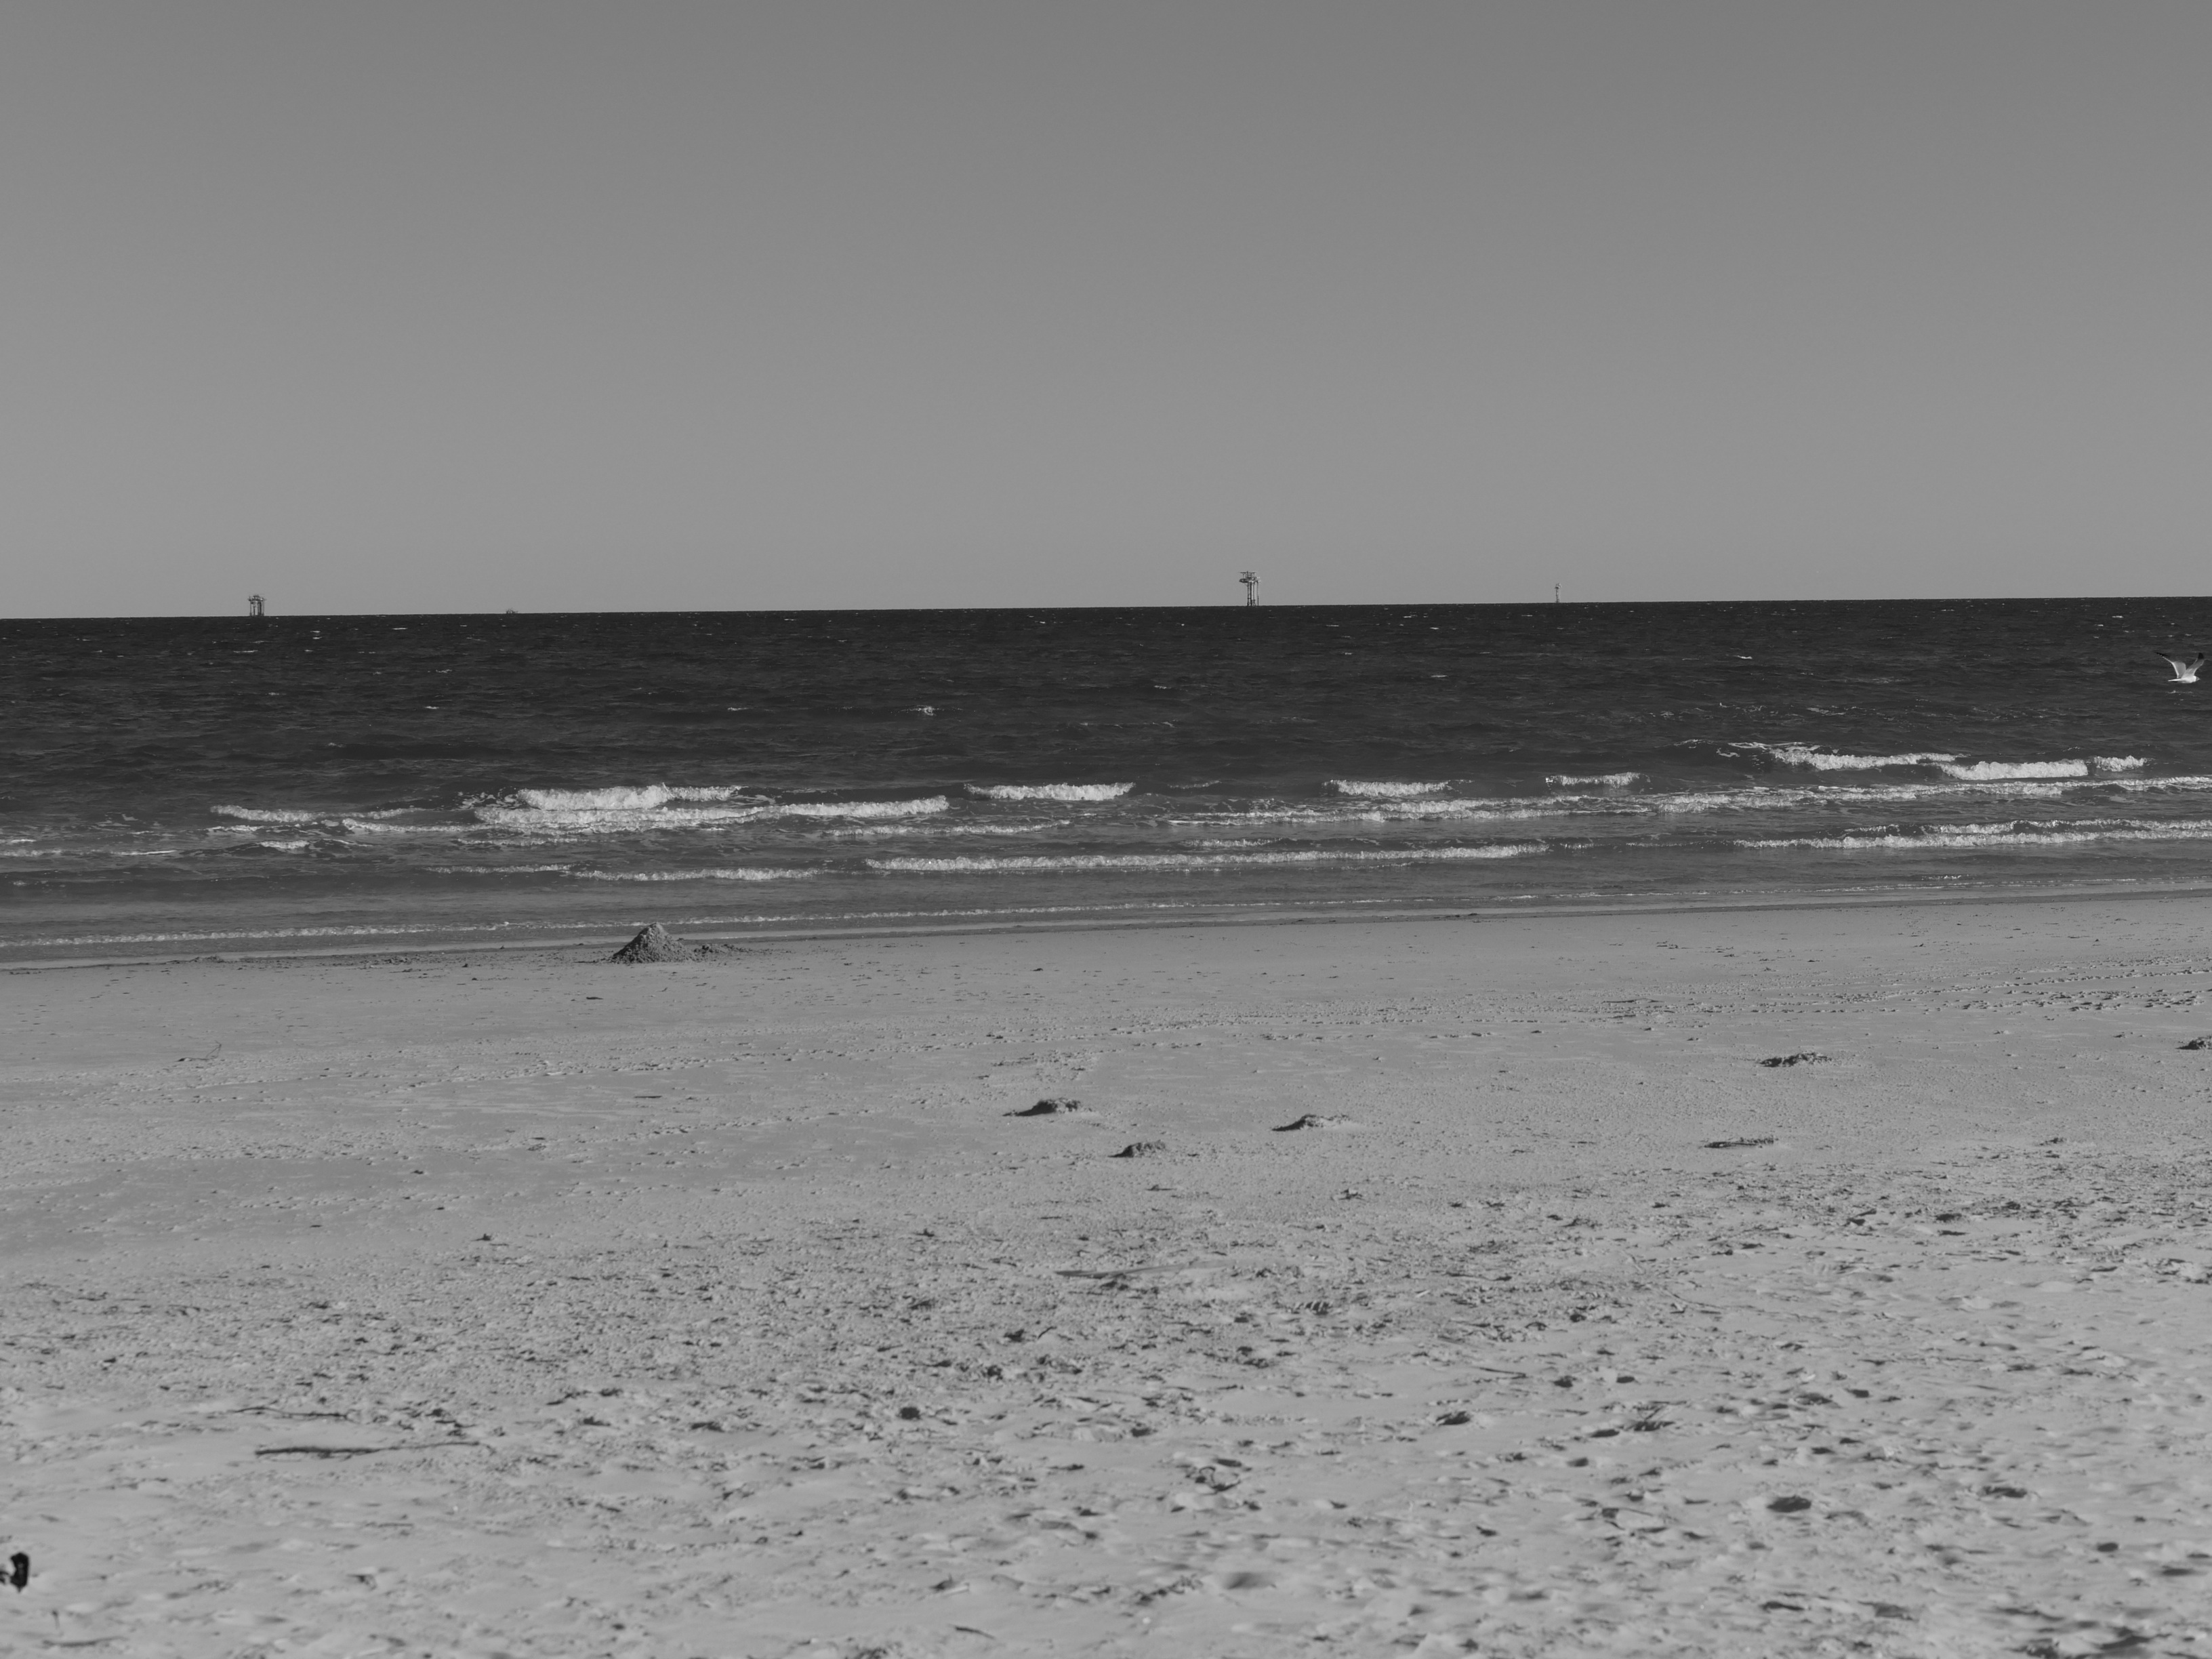
beach, sea, coast, sand, ocean, horizon, black and white, white, shore, wave, monochrome, material, body of water, monochrome photography, mudflat, wind wave